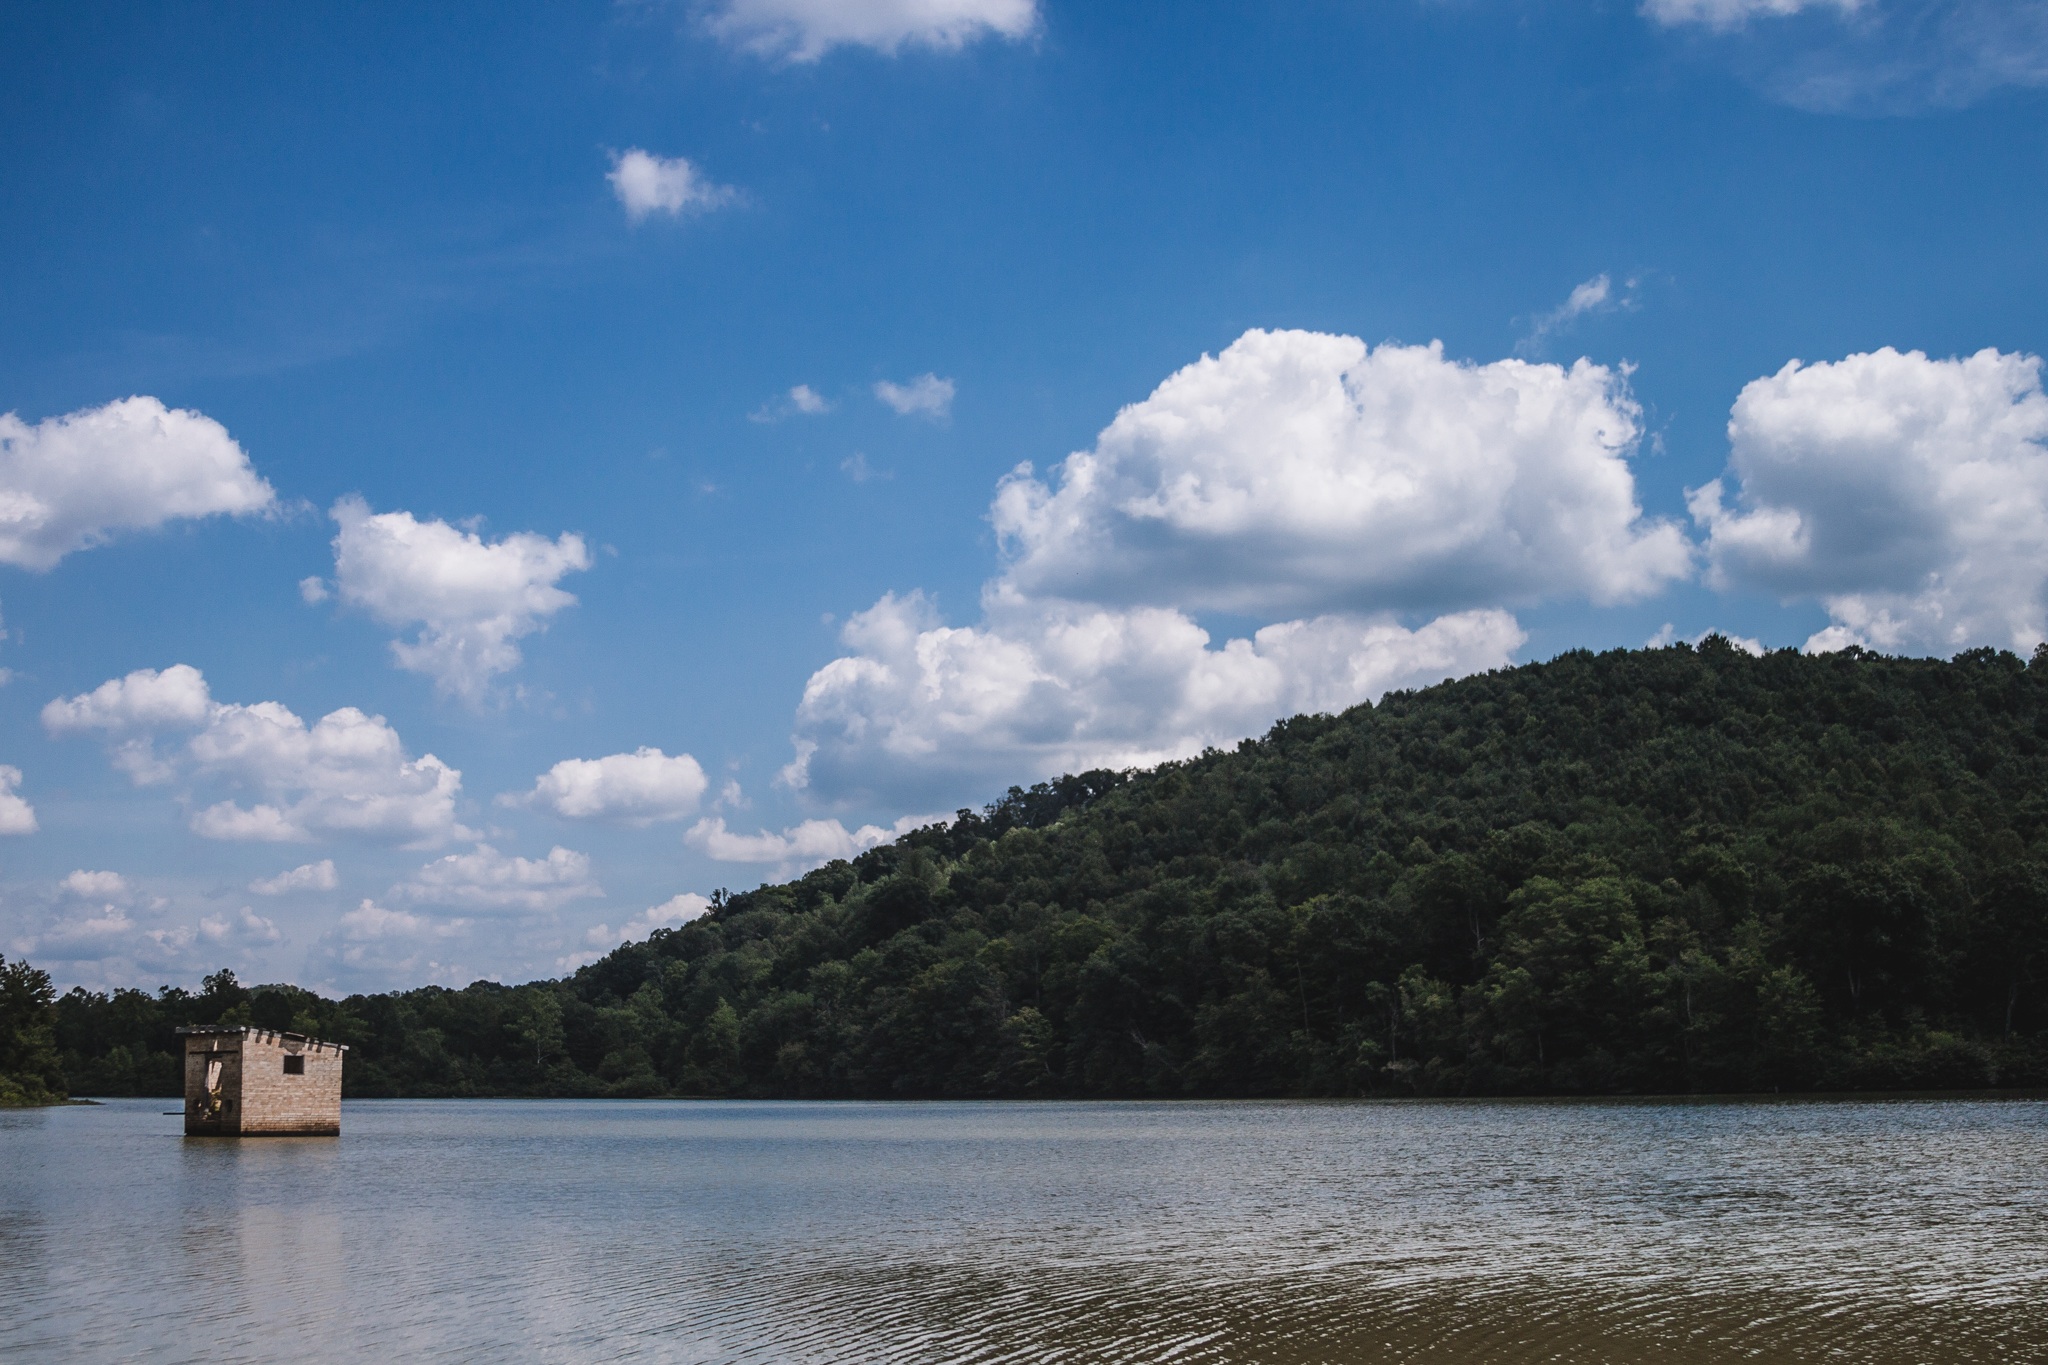
beach, landscape, sea, coast, water, horizon, mountain, cloud, sky, shore, lake, river, vehicle, bay, reservoir, body of water, loch, landform, meteorological phenomenon, geographical feature